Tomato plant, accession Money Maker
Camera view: bottom (45 deg); turntable rotation: 240 degrees
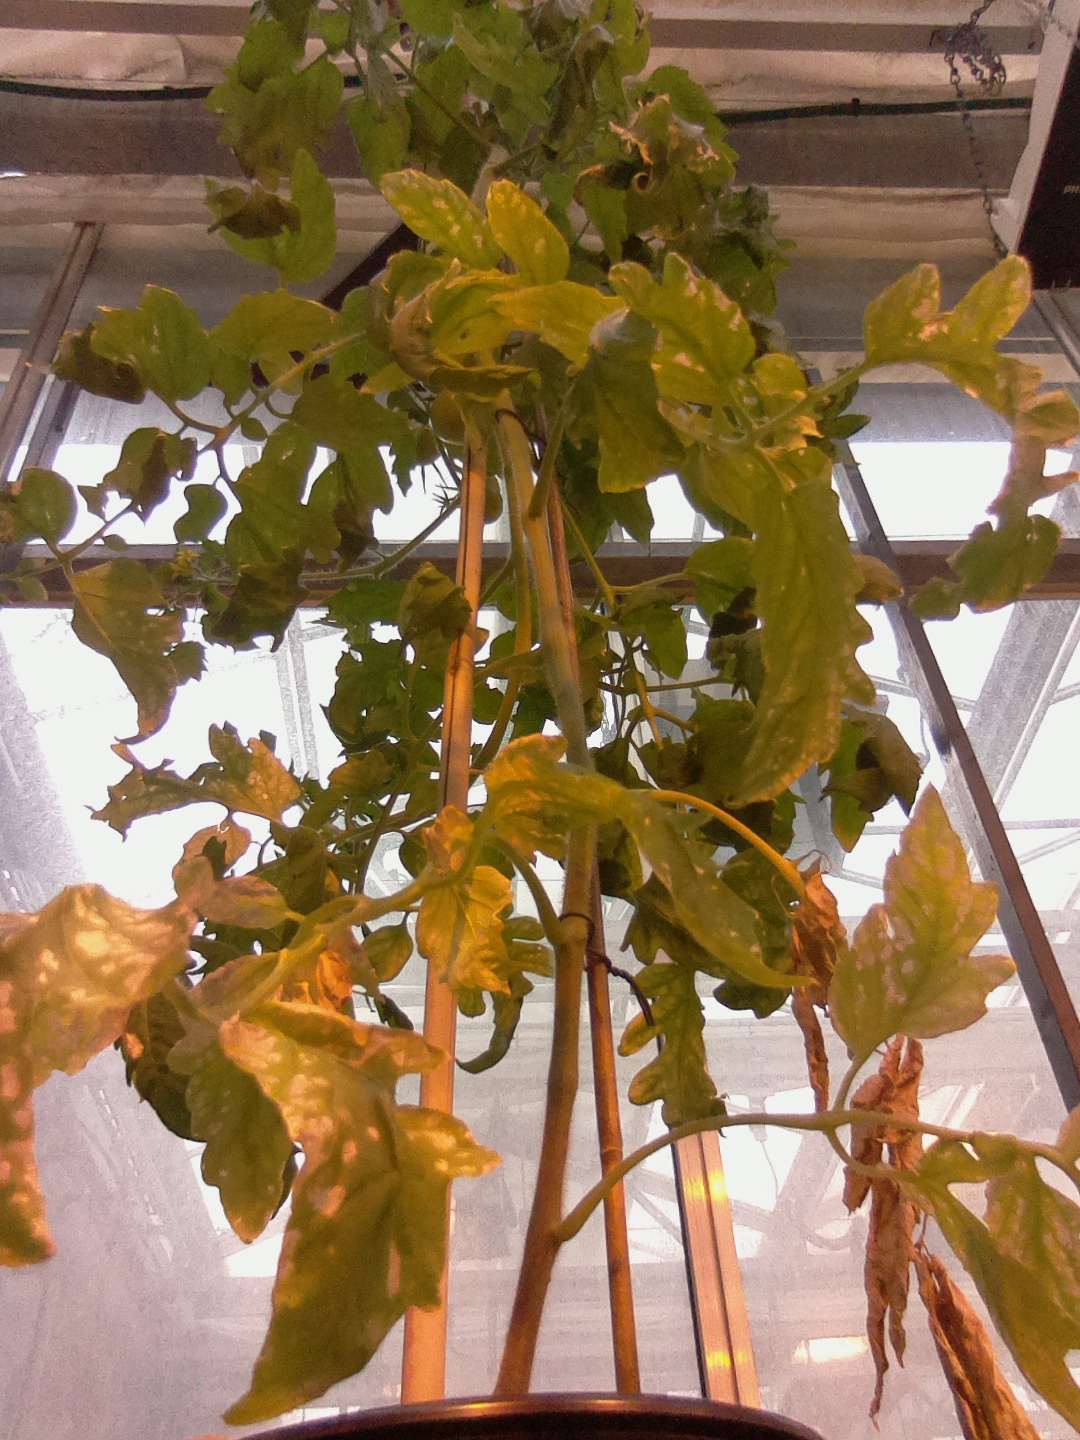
BBCH growth stage 75: 50%-60% of final fruit size